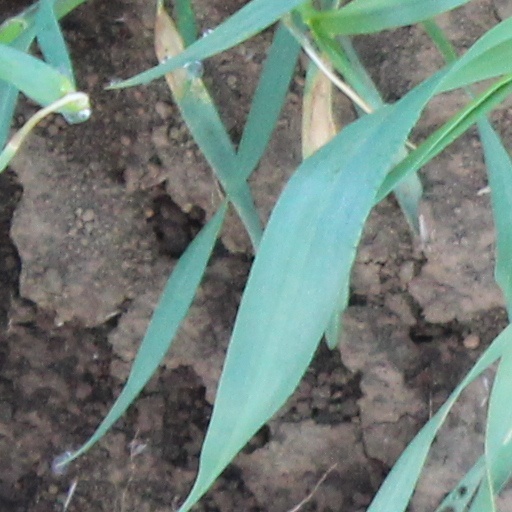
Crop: wheat